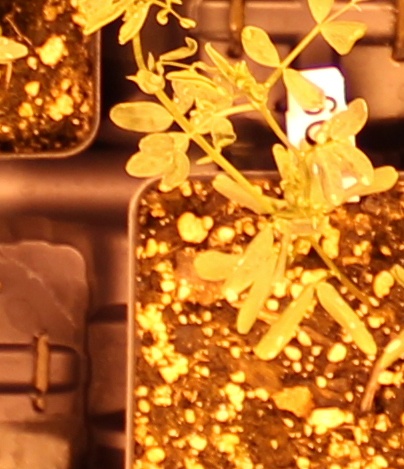
Label: Lentil